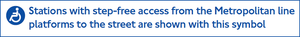
Metropolitan line / Stationer
Meddelelse, der forklarer om trin-fri adgang. Dette kan ses inden i alle Metropolitan line-tog.
Metropolitan line er en del af London Underground. Banen løber i øjeblikket fra Aldgate i City of London til Amersham i Buckinghamshire, med sidebaner til Uxbridge, Watford og Chesham, men før 1988 var Hammersmith & City line og East London line også markedsført som Metropolitan line. Banen er farvet magenta på netværkskortet og i andet marketing.